De Pers

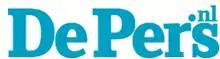

(literal translation: "The Press") was a freely distributed Dutch language tabloid newspaper in the Netherlands, with a circulation of around 200,000. Its competitors were "Metro" and "Sp!ts". The first edition of was published on 23 January 2007 and its last edition was published 30 March 2012.